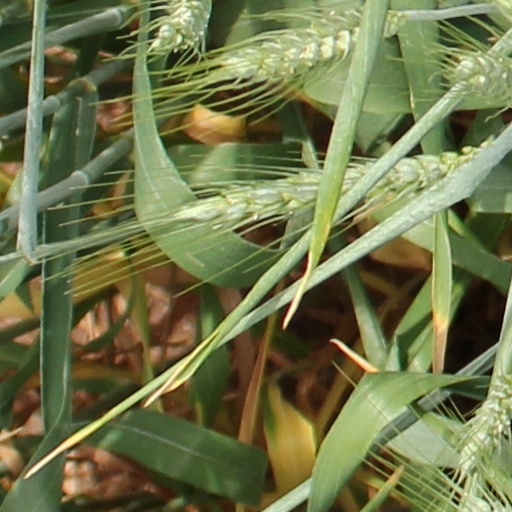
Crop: wheat